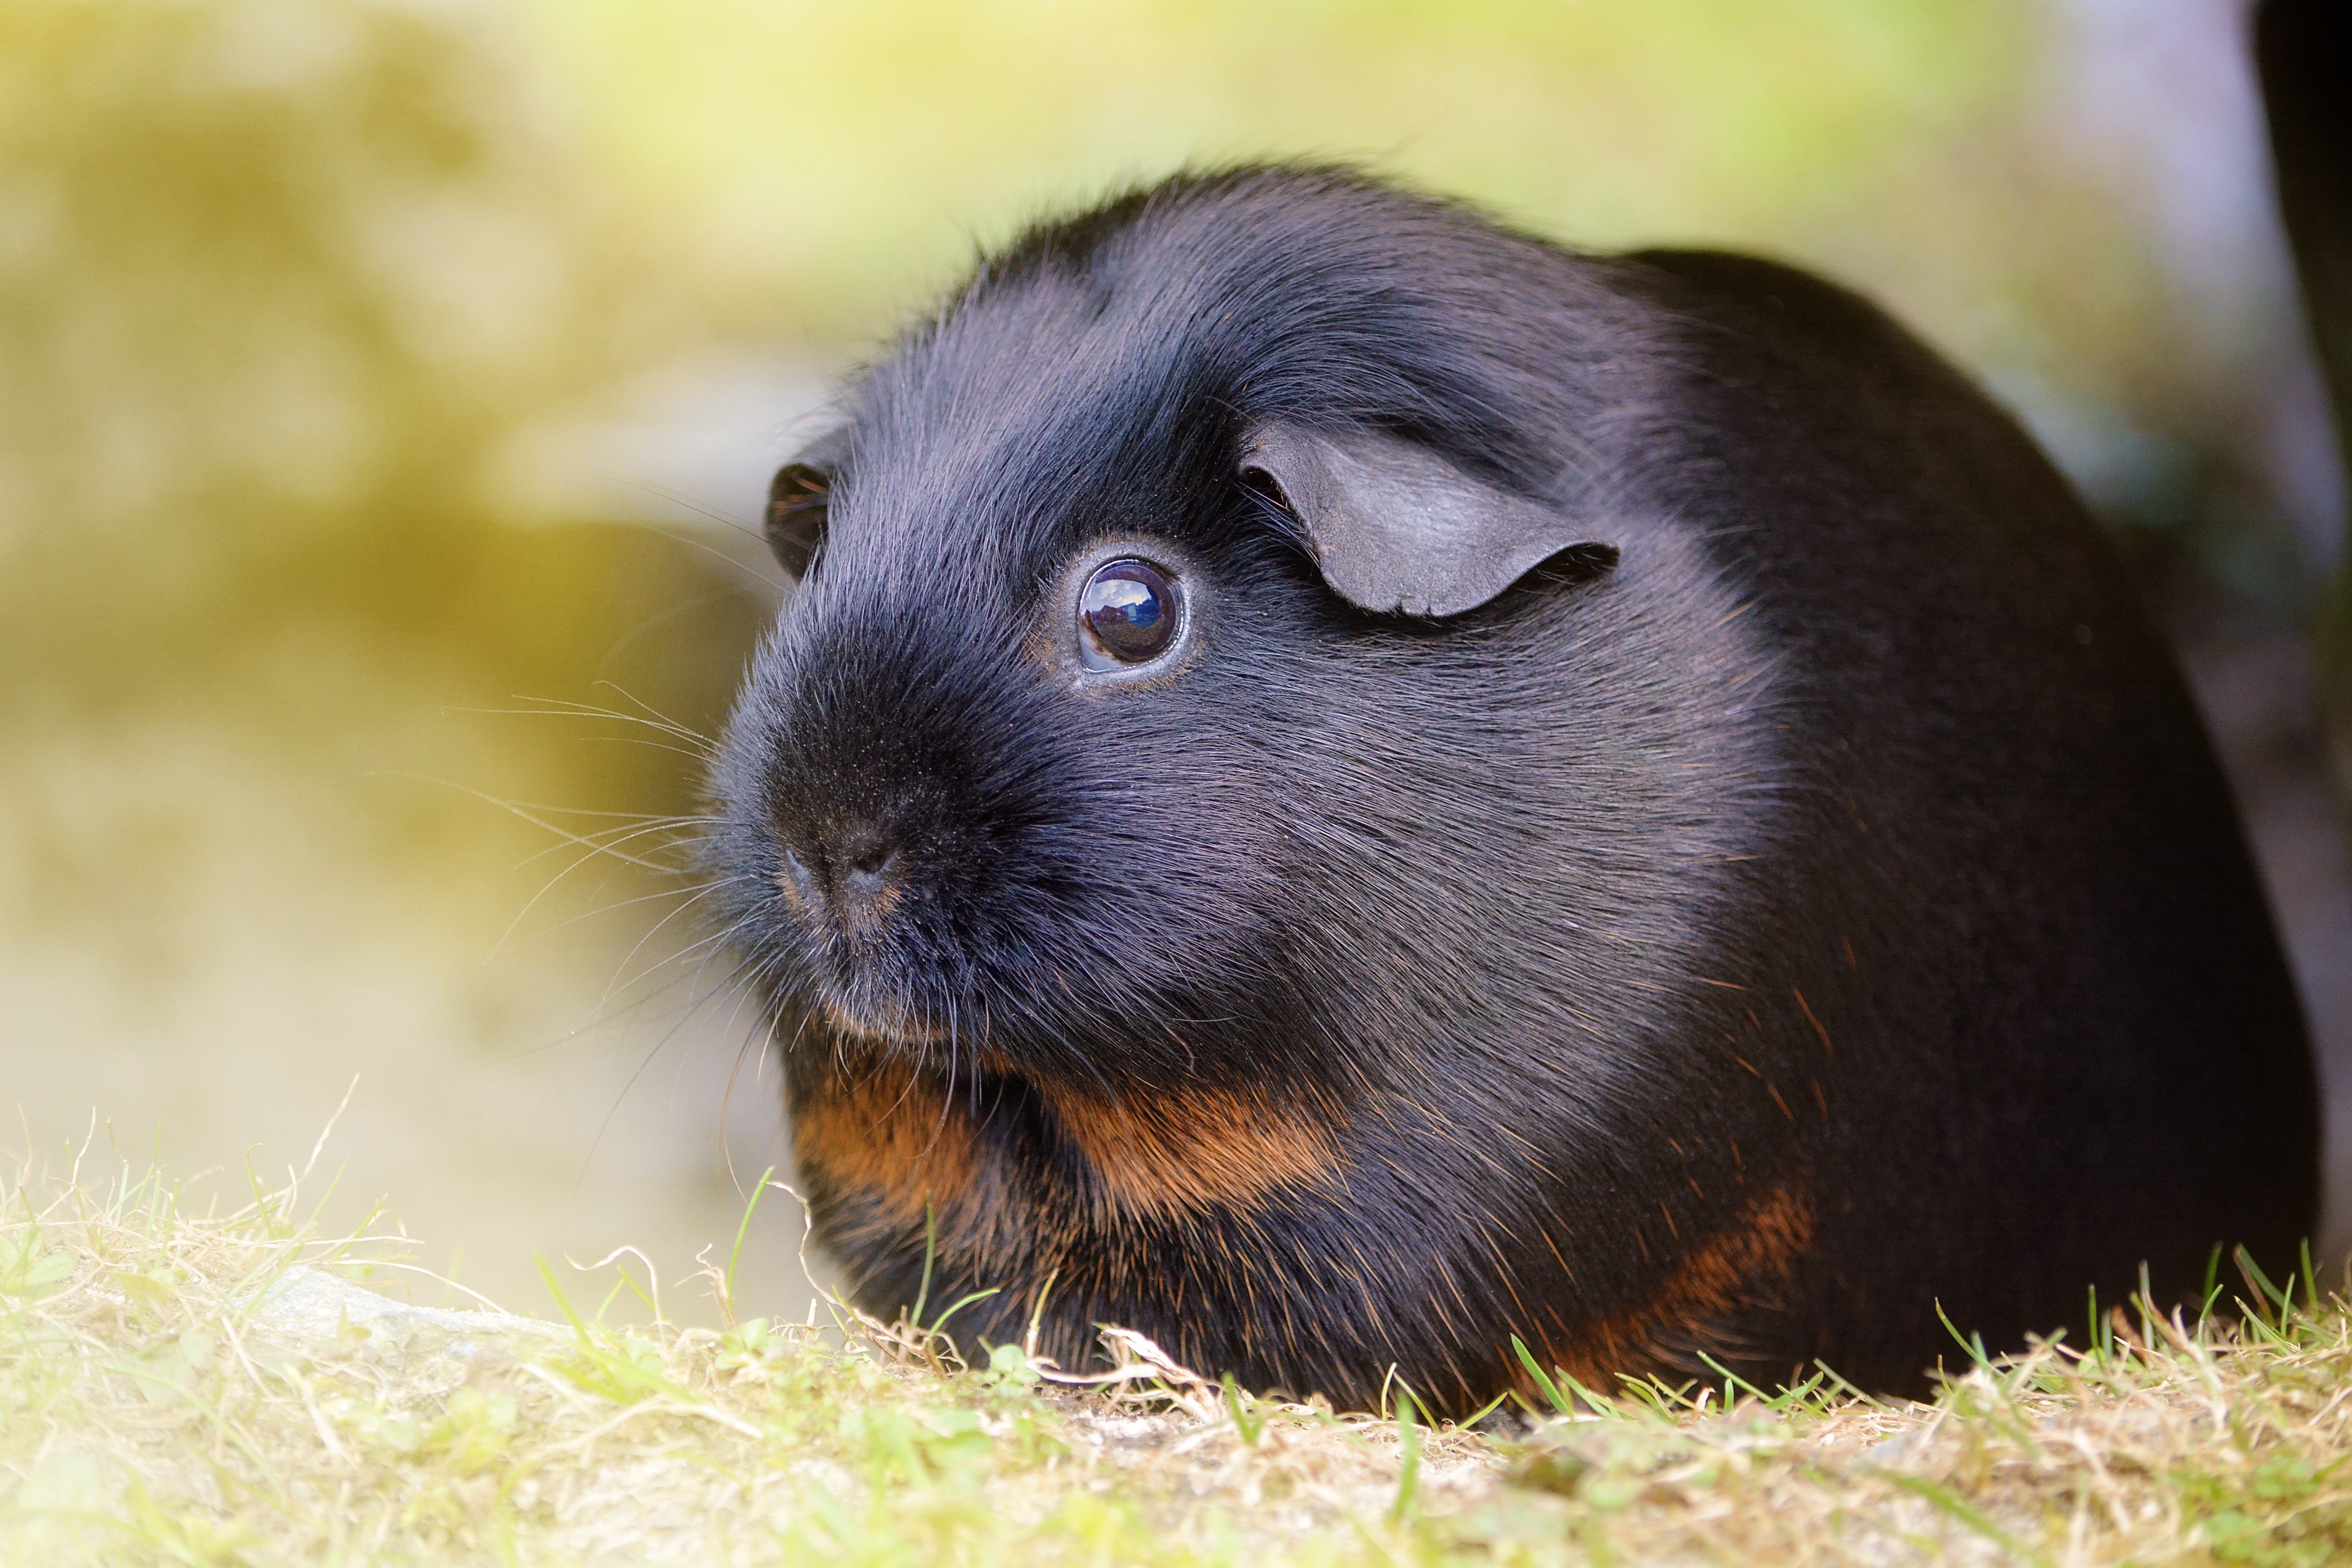
nature, wildlife, portrait, mammal, close, rodent, fauna, guinea pig, nose, whiskers, snout, vertebrate, smooth hair, domestic rabbit, black tan, black red loh